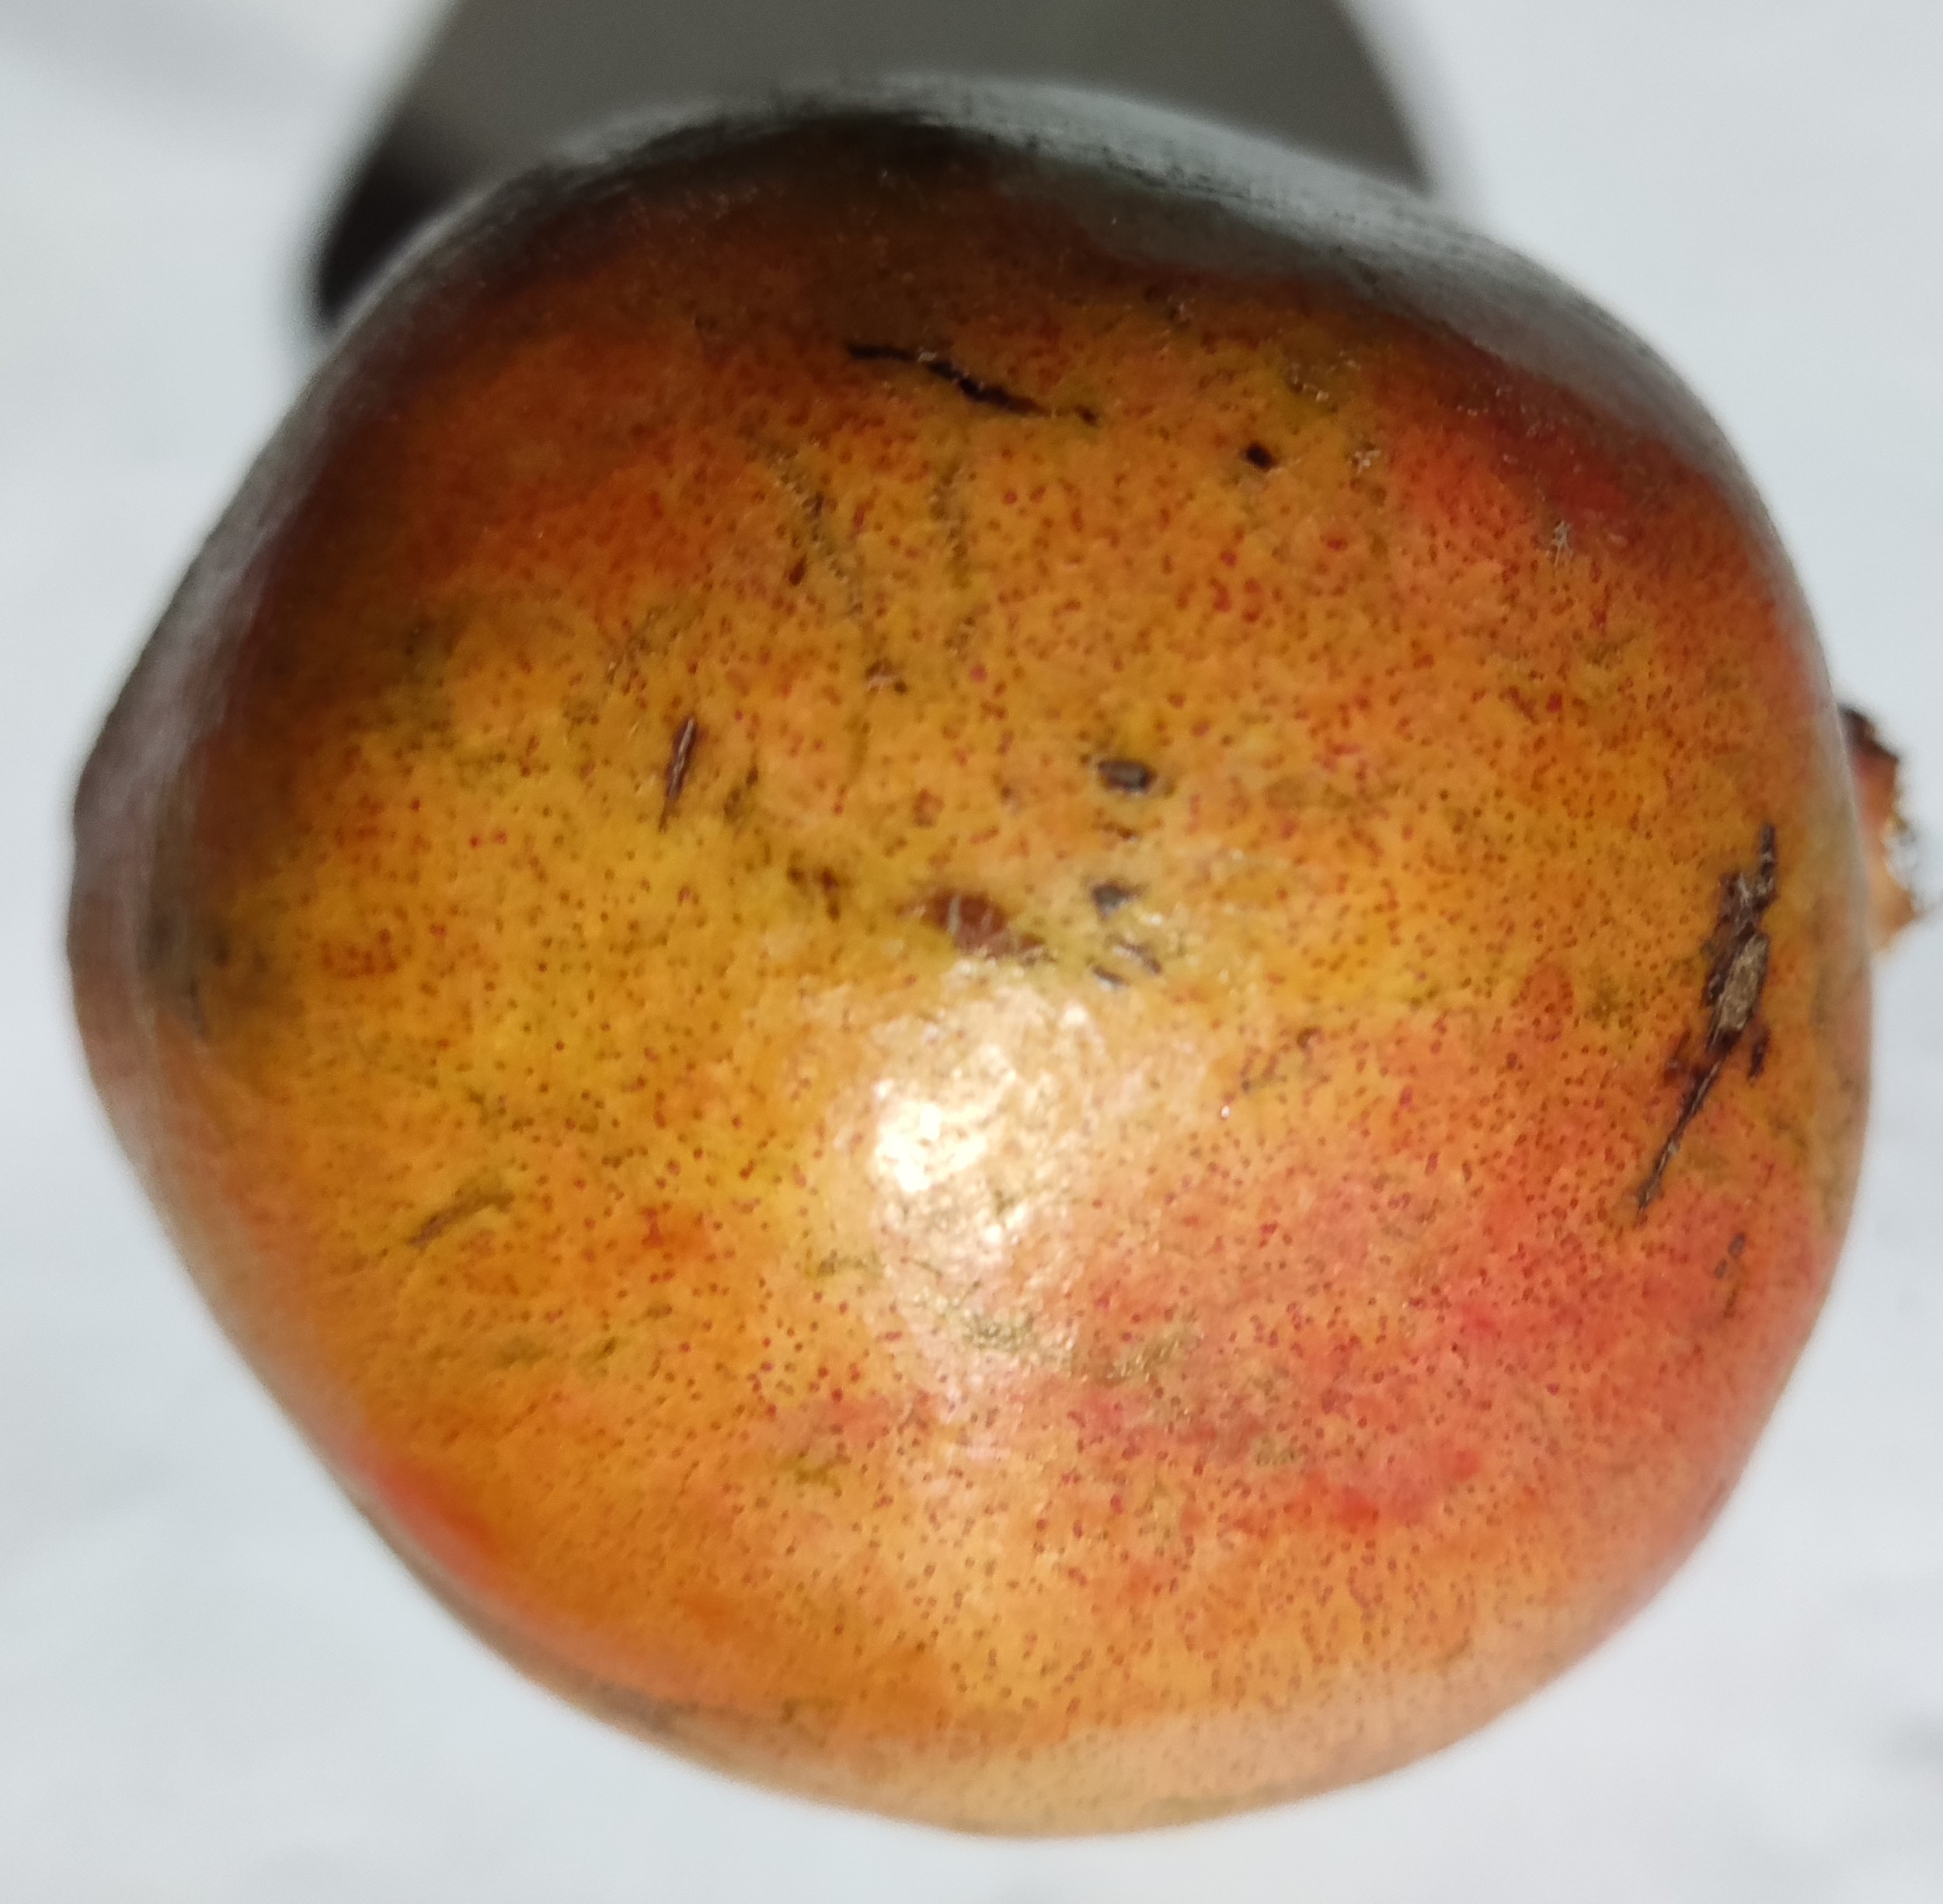
Fruit: pomegranate
Condition: fresh